Johnson's Building, The Rocks

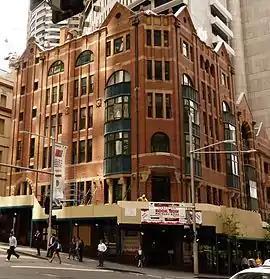
Johnson's Building, pictured in 2010

Johnson's Building is a heritage-listed former retail stores and now stock exchange offices, bar and restaurant located at 233–235 George Street in the inner city Sydney suburb of The Rocks in the City of Sydney local government area of New South Wales, Australia. It was designed by Walter Liberty Vernon and built in 1912. It is also known as Chamber of Commerce Building and Johnson's Overalls Building (Johnsons). The property is owned by Property NSW, an agency of the Government of New South Wales. It was added to the New South Wales State Heritage Register on 10 May 2002.